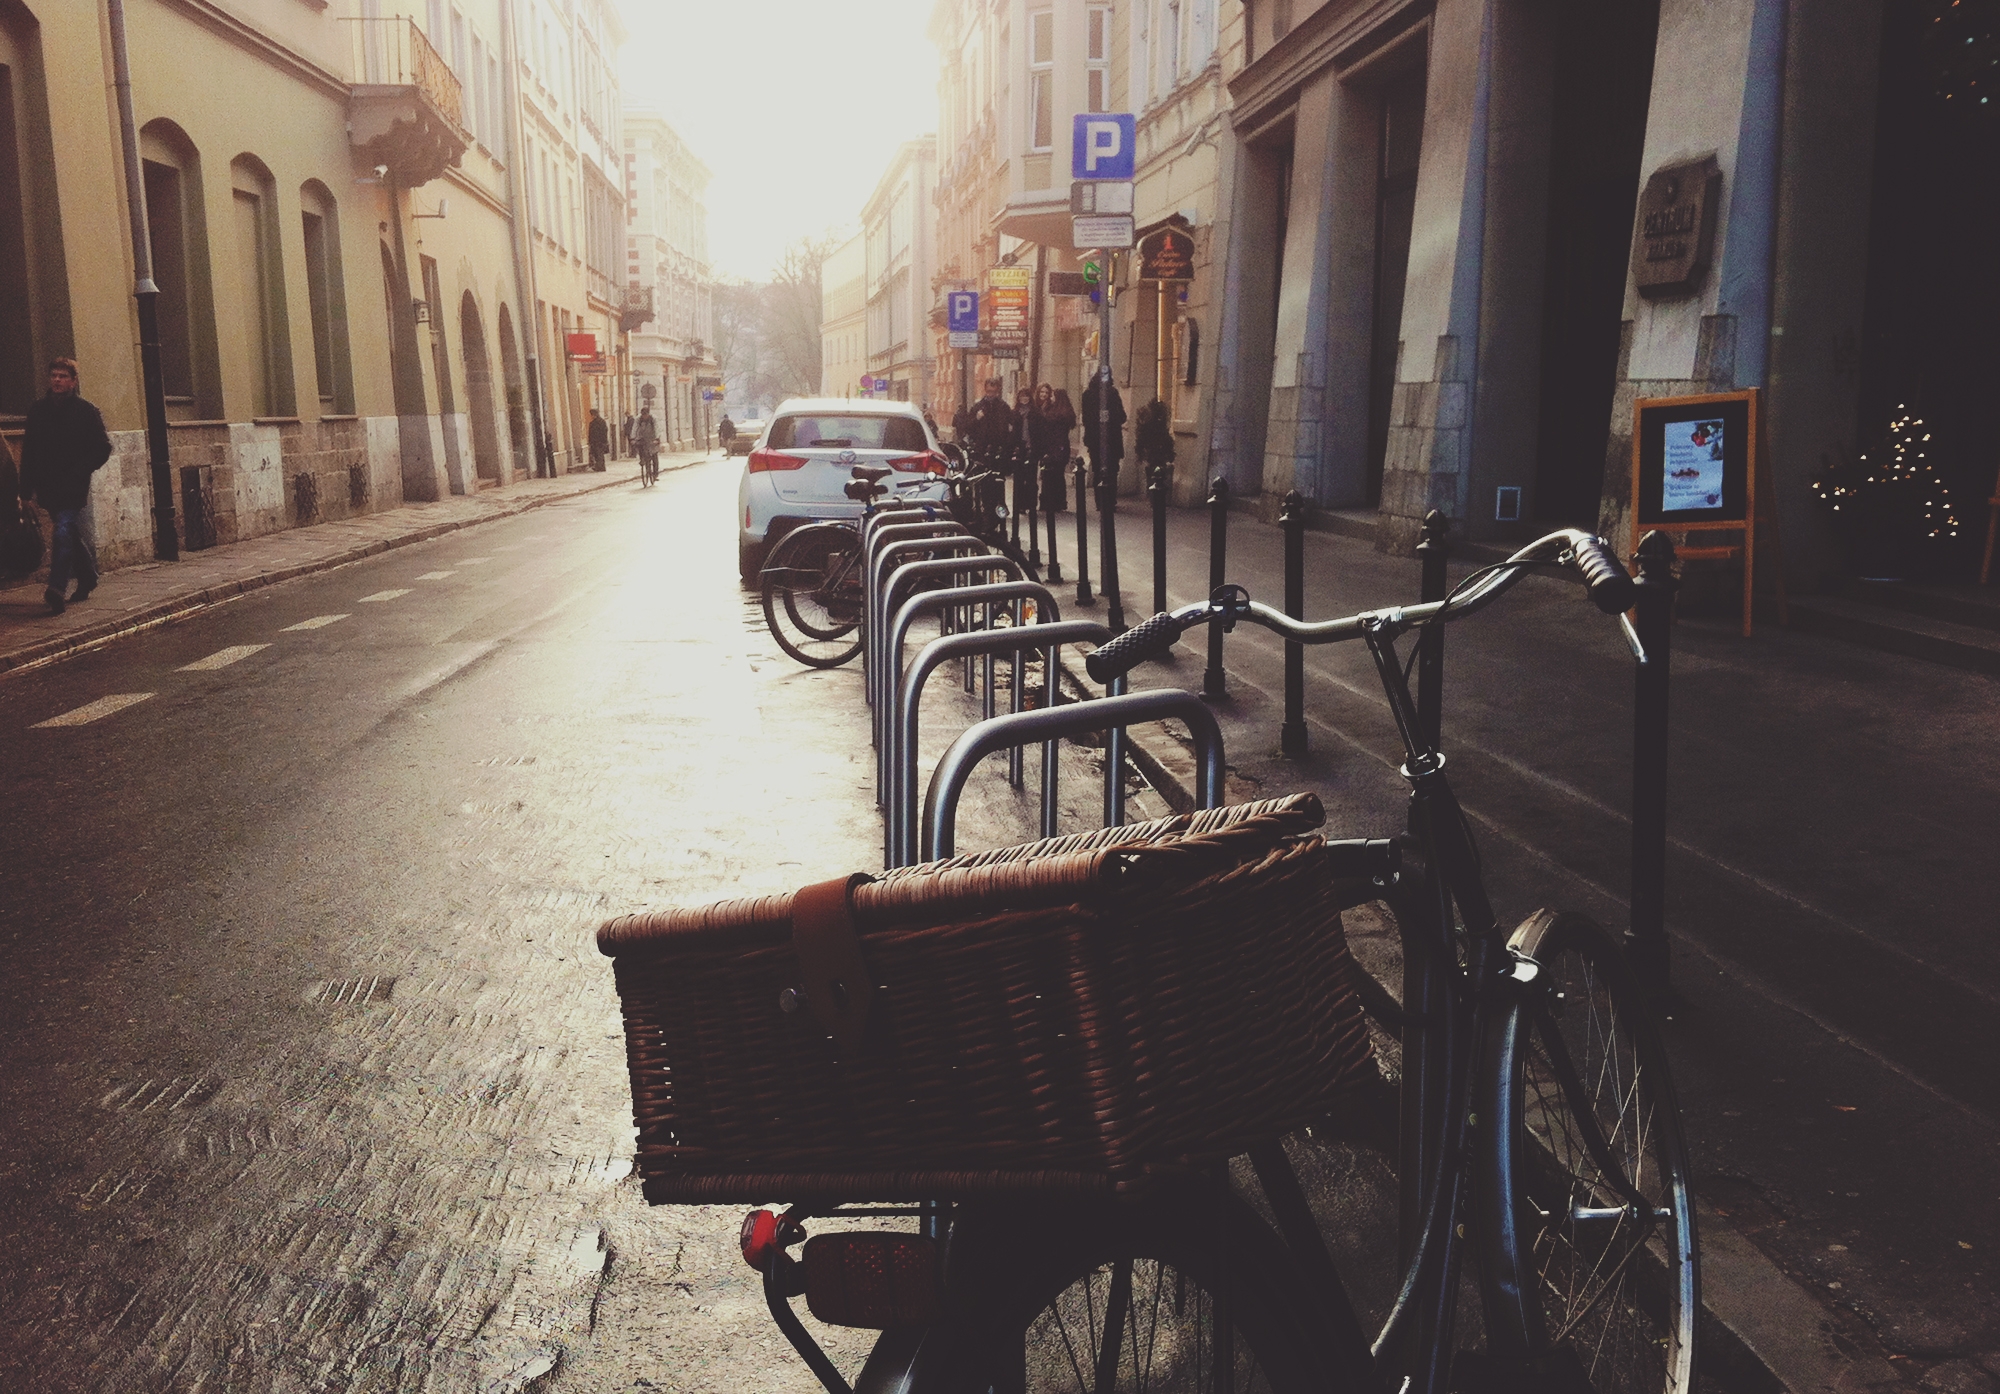
architecture, road, street, car, night, alley, bicycle, bike, city, urban, evening, vehicle, color, basket, publicdomain, pedestrians, buildings, infrastructure, streetsign, photograph, snapshot, urban area